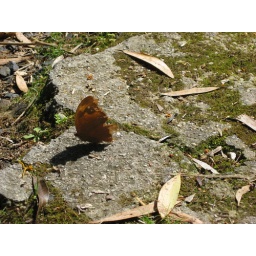
Evening brown butterfly (Melanitis leda) in the morning